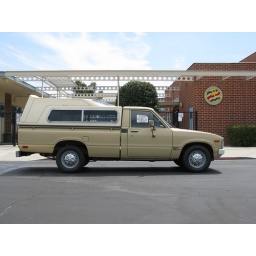
Back on the road after sitting in the garage for 11 years. Not bad for 459k miles.